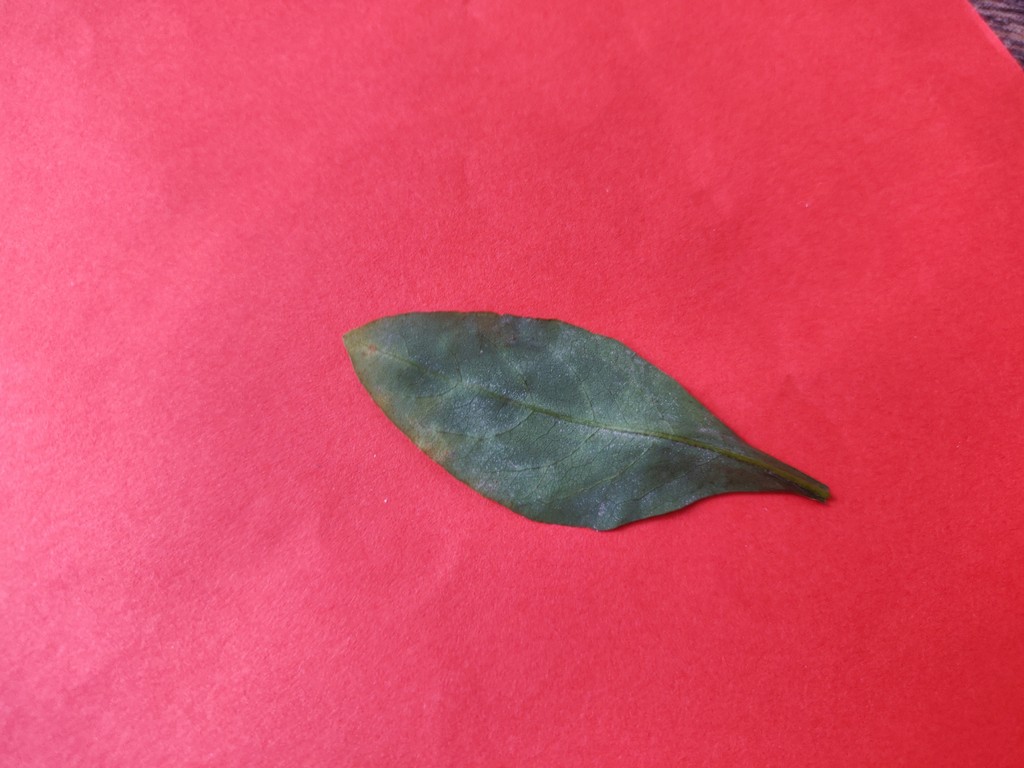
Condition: Unhealthy
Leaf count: single
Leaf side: back